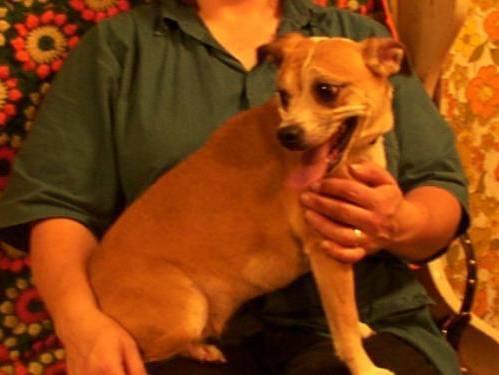
dog